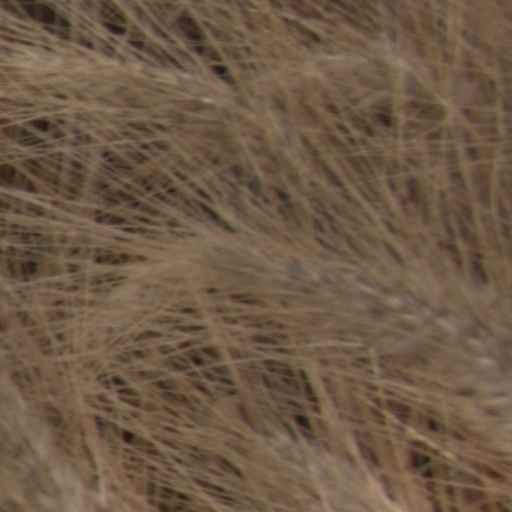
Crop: wheat